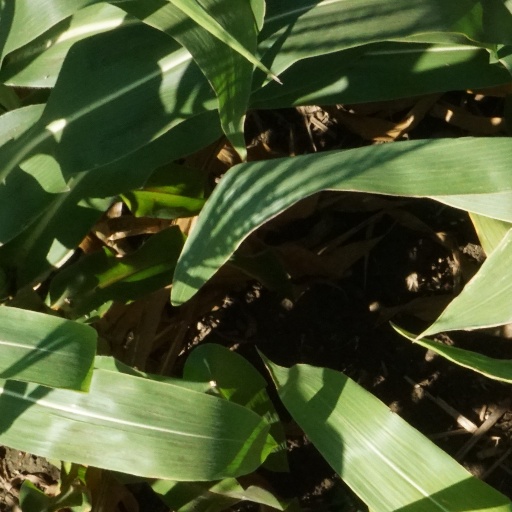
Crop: maize; corn